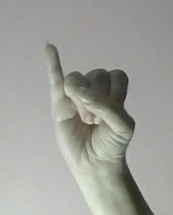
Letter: meem